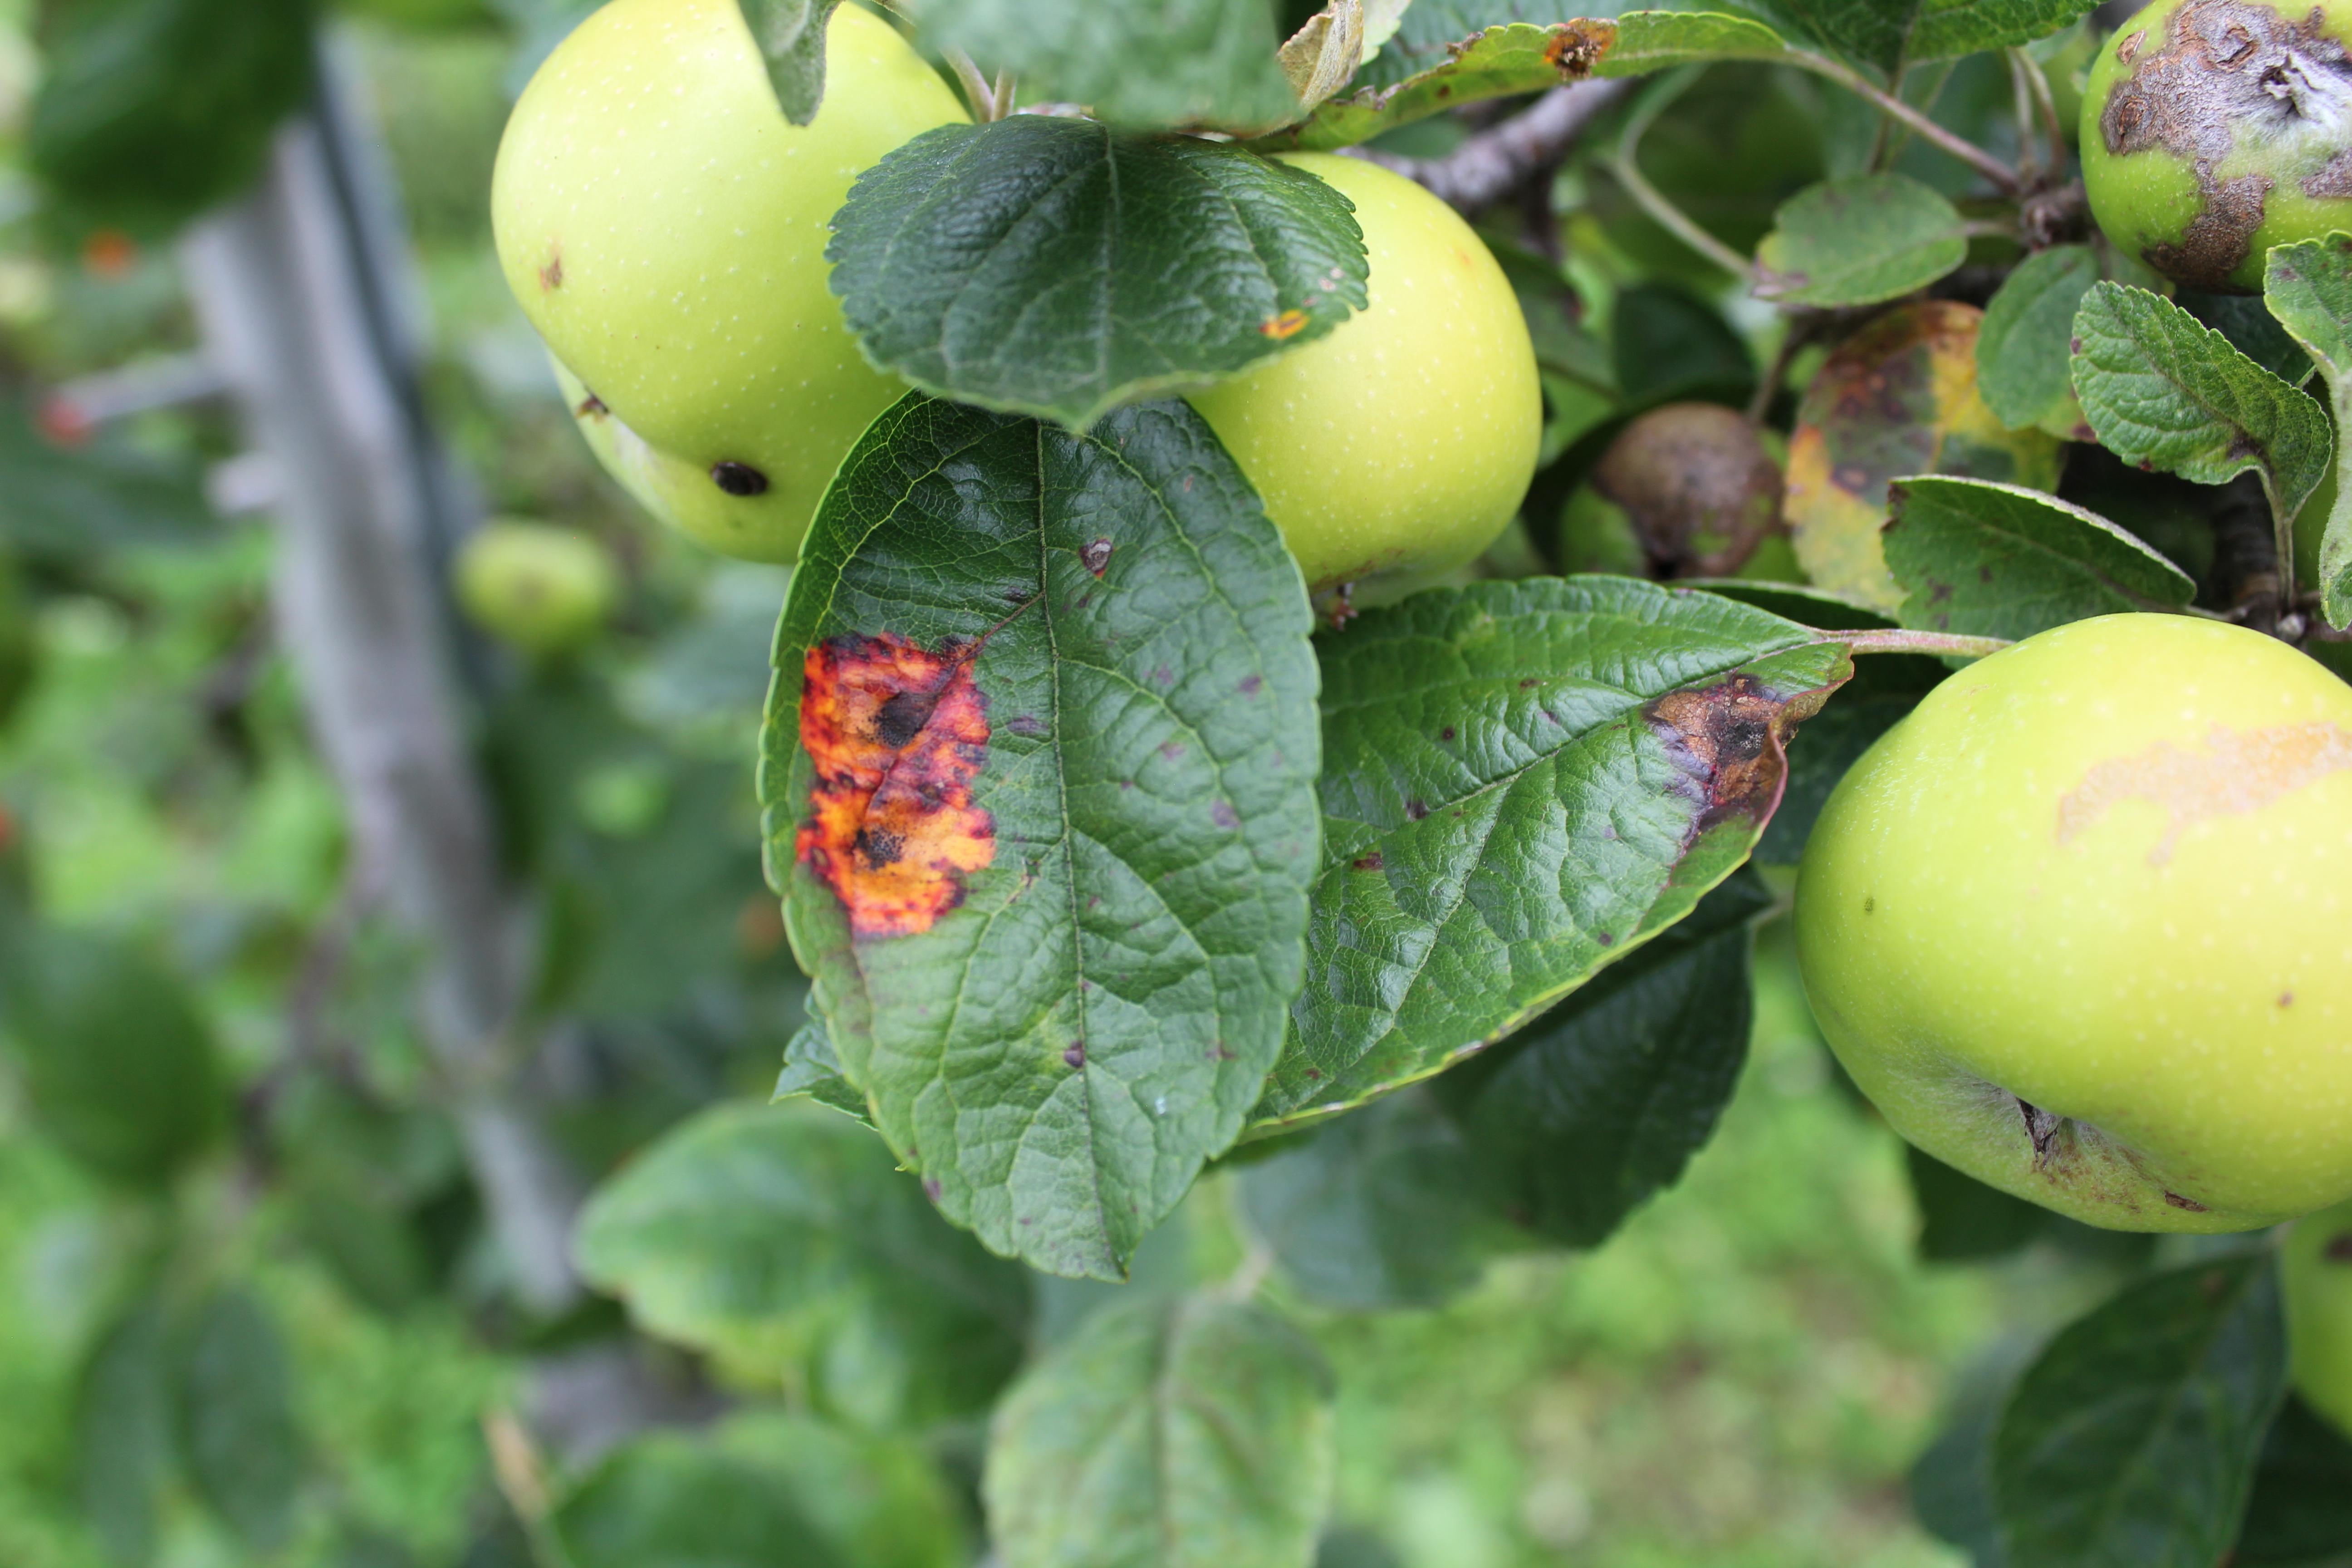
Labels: rust